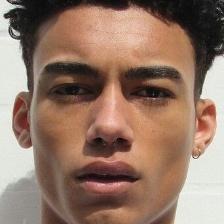
Label: faces